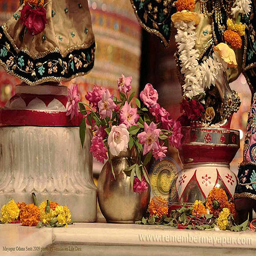
Assorted flowers in pots and vases sitting o a counter.
Yellow, orange and pink flowers adorn a balcony railing.
a vase of flosers in the middle of other decorations
A decorative display of flowers in a vase and on a table.
A group of decorative vases filled with flowers.